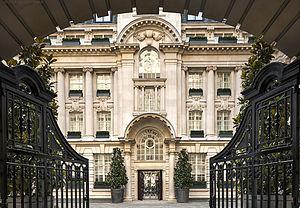
Rosewood London, anciennement Chancery Court, est un hôtel de luxe 5 étoiles situé à Londres, en Angleterre. Il est situé au 252 High Holborn dans le quartier de Covent Garden, dans le West End.